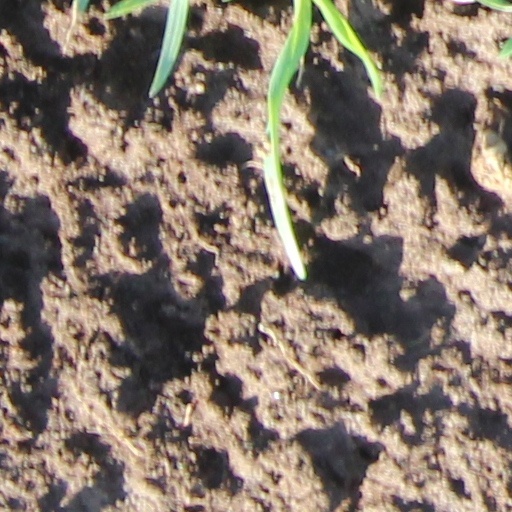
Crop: wheat